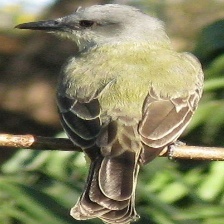
Species: TROPICAL KINGBIRD
Scientific name: TYRANNUS MELANCHOLICUS